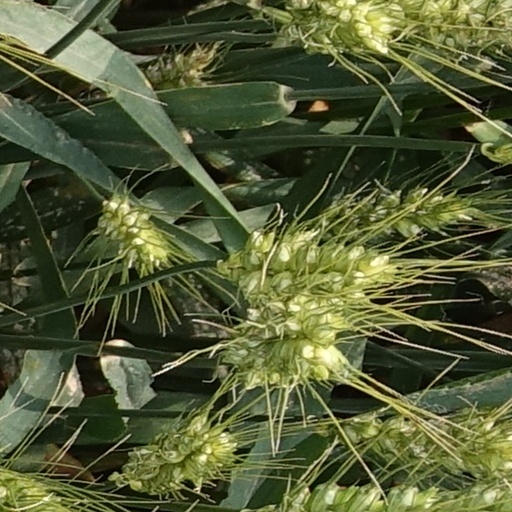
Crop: wheat